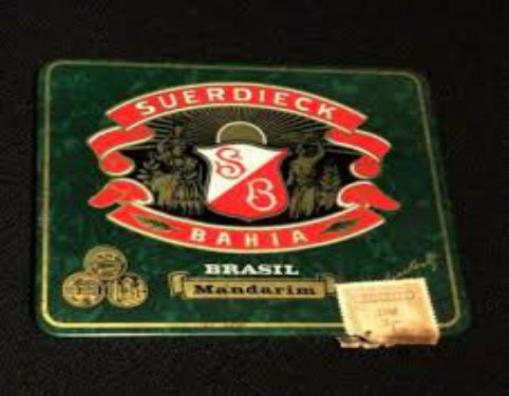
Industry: Food